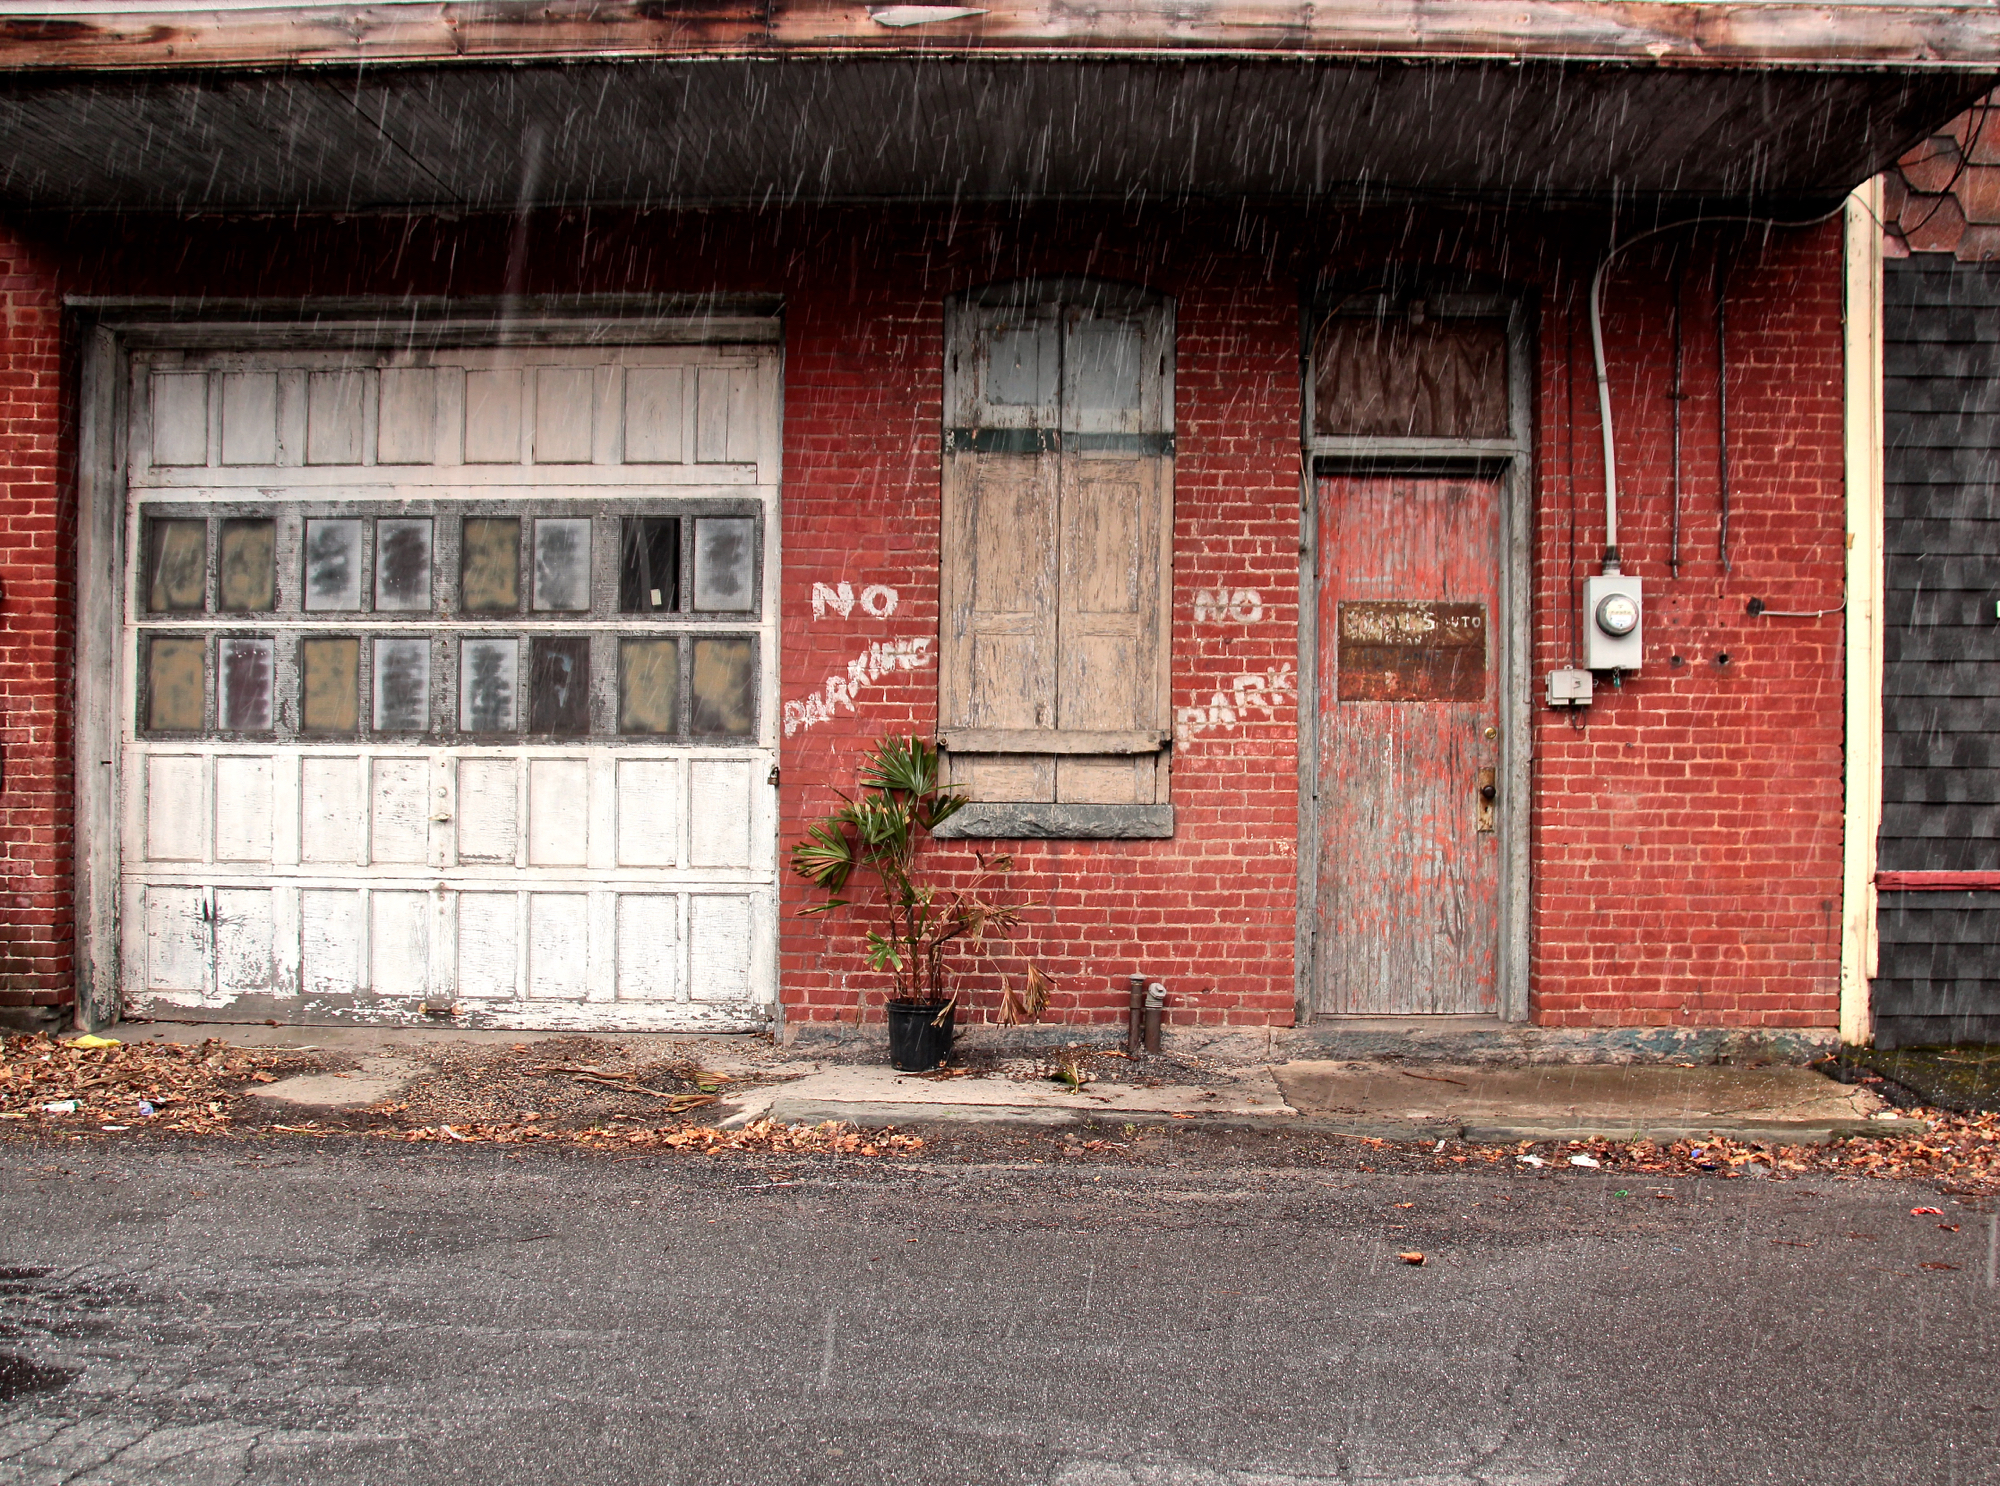
wood, road, street, house, window, alley, home, wall, red, park, facade, brick, door, no, brickwork, neighbourhood, urban area, window covering